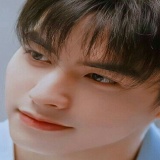
diễn viên Tống Uy Long